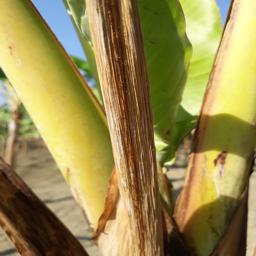
Label: PANAMA DISEASE